Theo Peeters

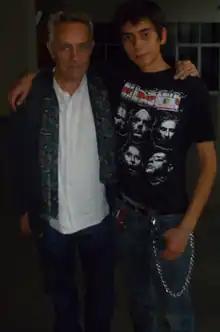
Theo Peeters (left) with Chilean actor Grex at an autism convention in Chile

Theo Peeters (11 March 1943 – 2 March 2018) was a Belgian neurolinguist who specialised in autism spectrum disorders. During his career he emphasised the importance of understanding the "culture of autism", of empathising fully with individuals on the spectrum. He was the founder of the Opleidingscentrum Autisme (Centre for Training on Autism or OCA) in Antwerp, Belgium.